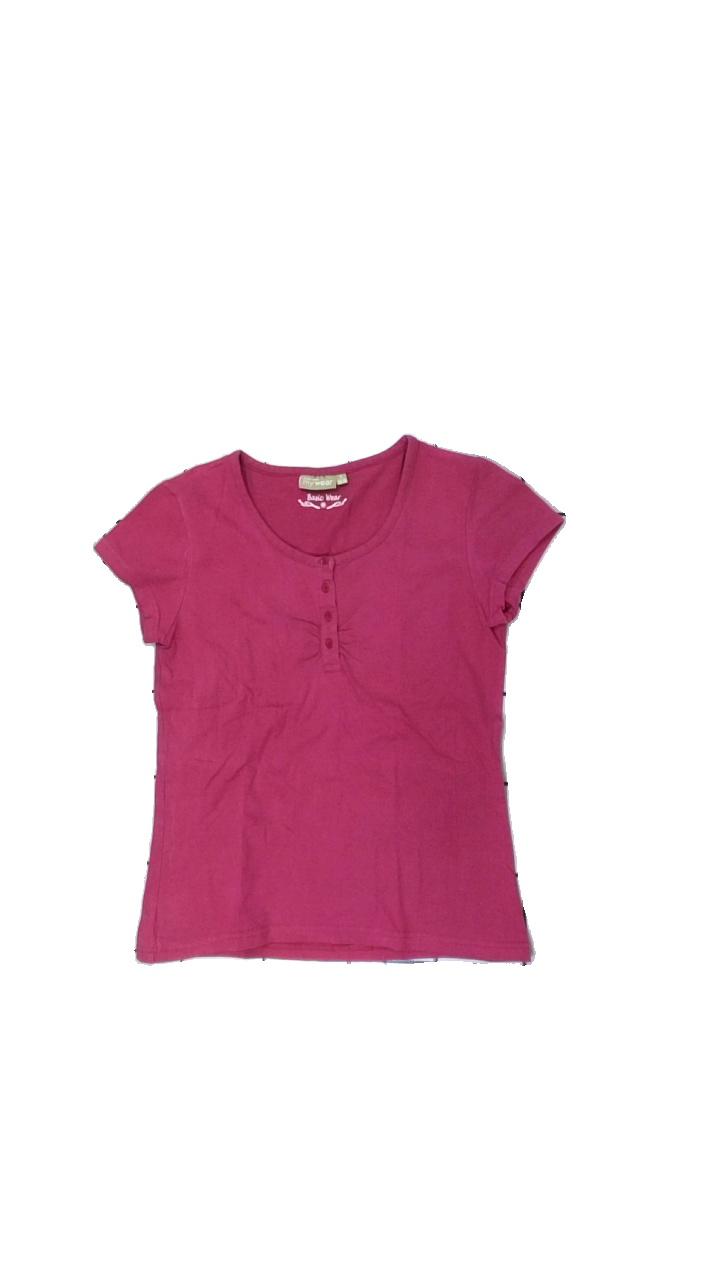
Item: Top (Ladies)
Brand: Mywear (ica)
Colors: Purple
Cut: Regular, C-collar
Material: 100% cotton
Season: All
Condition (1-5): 3
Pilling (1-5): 3
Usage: Reuse
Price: <50